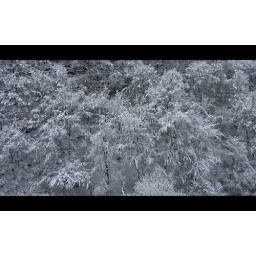
The snow covered Beech tree forest in the Clydach Gorge, South Wales.